Aramac State School

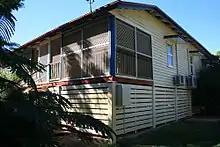
Teacher's residence, 2014

Aramac State School is located on a level site on Porter Street on the southern side of township, near the intersection of the Barcaldine-Aramac Road and Aramac Creek. The complex comprises significant early school buildings and residence, as well as a secondary school and later facilities with grounds extending between McWhannell and Drury Streets that incorporate an oval and cricket pitch.